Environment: real
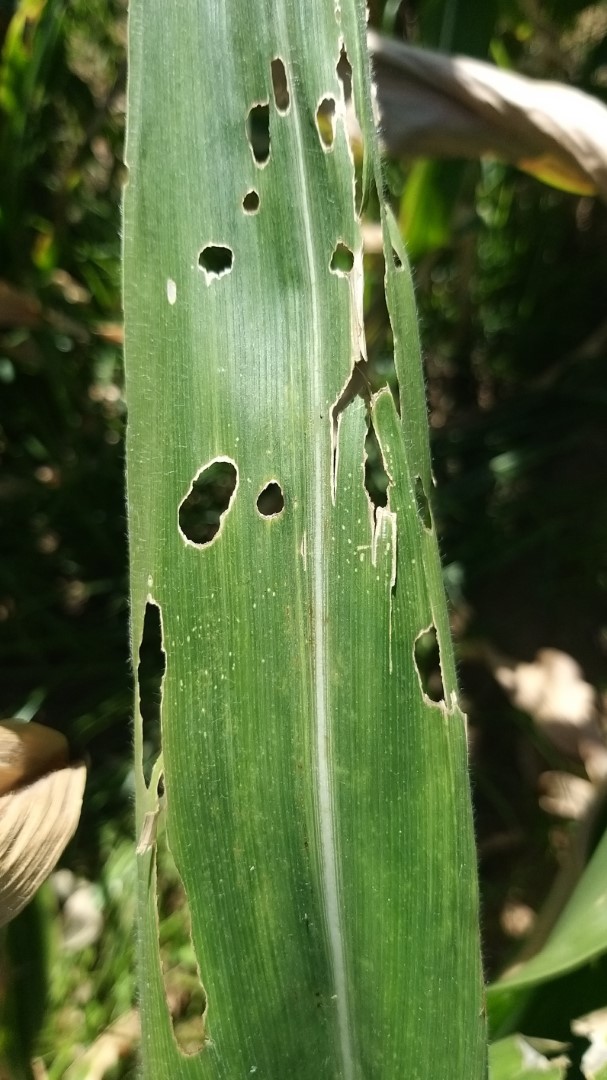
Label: fall_armyworm